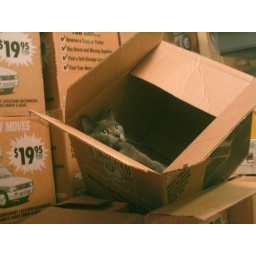
Okay, it's a cat and a box - he climbed in of his own volition.